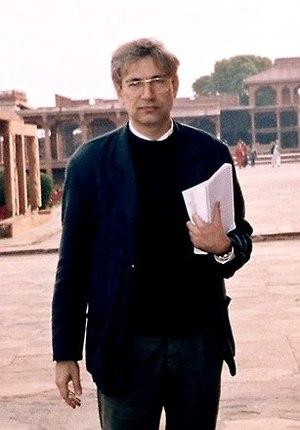
L’article 301 est un article controversé du code pénal turc rendant illégal d'insulter la Turquie, l'identité turque ou les institutions turques. Il est entré en application le 1ᵉʳ juin 2005 et fut introduit au sein d'une réforme de la loi pénale préalable à l'ouverture des négociations en vue de l'adhésion de la Turquie à l'Union européenne pour amener la Turquie au niveau des standards européens.